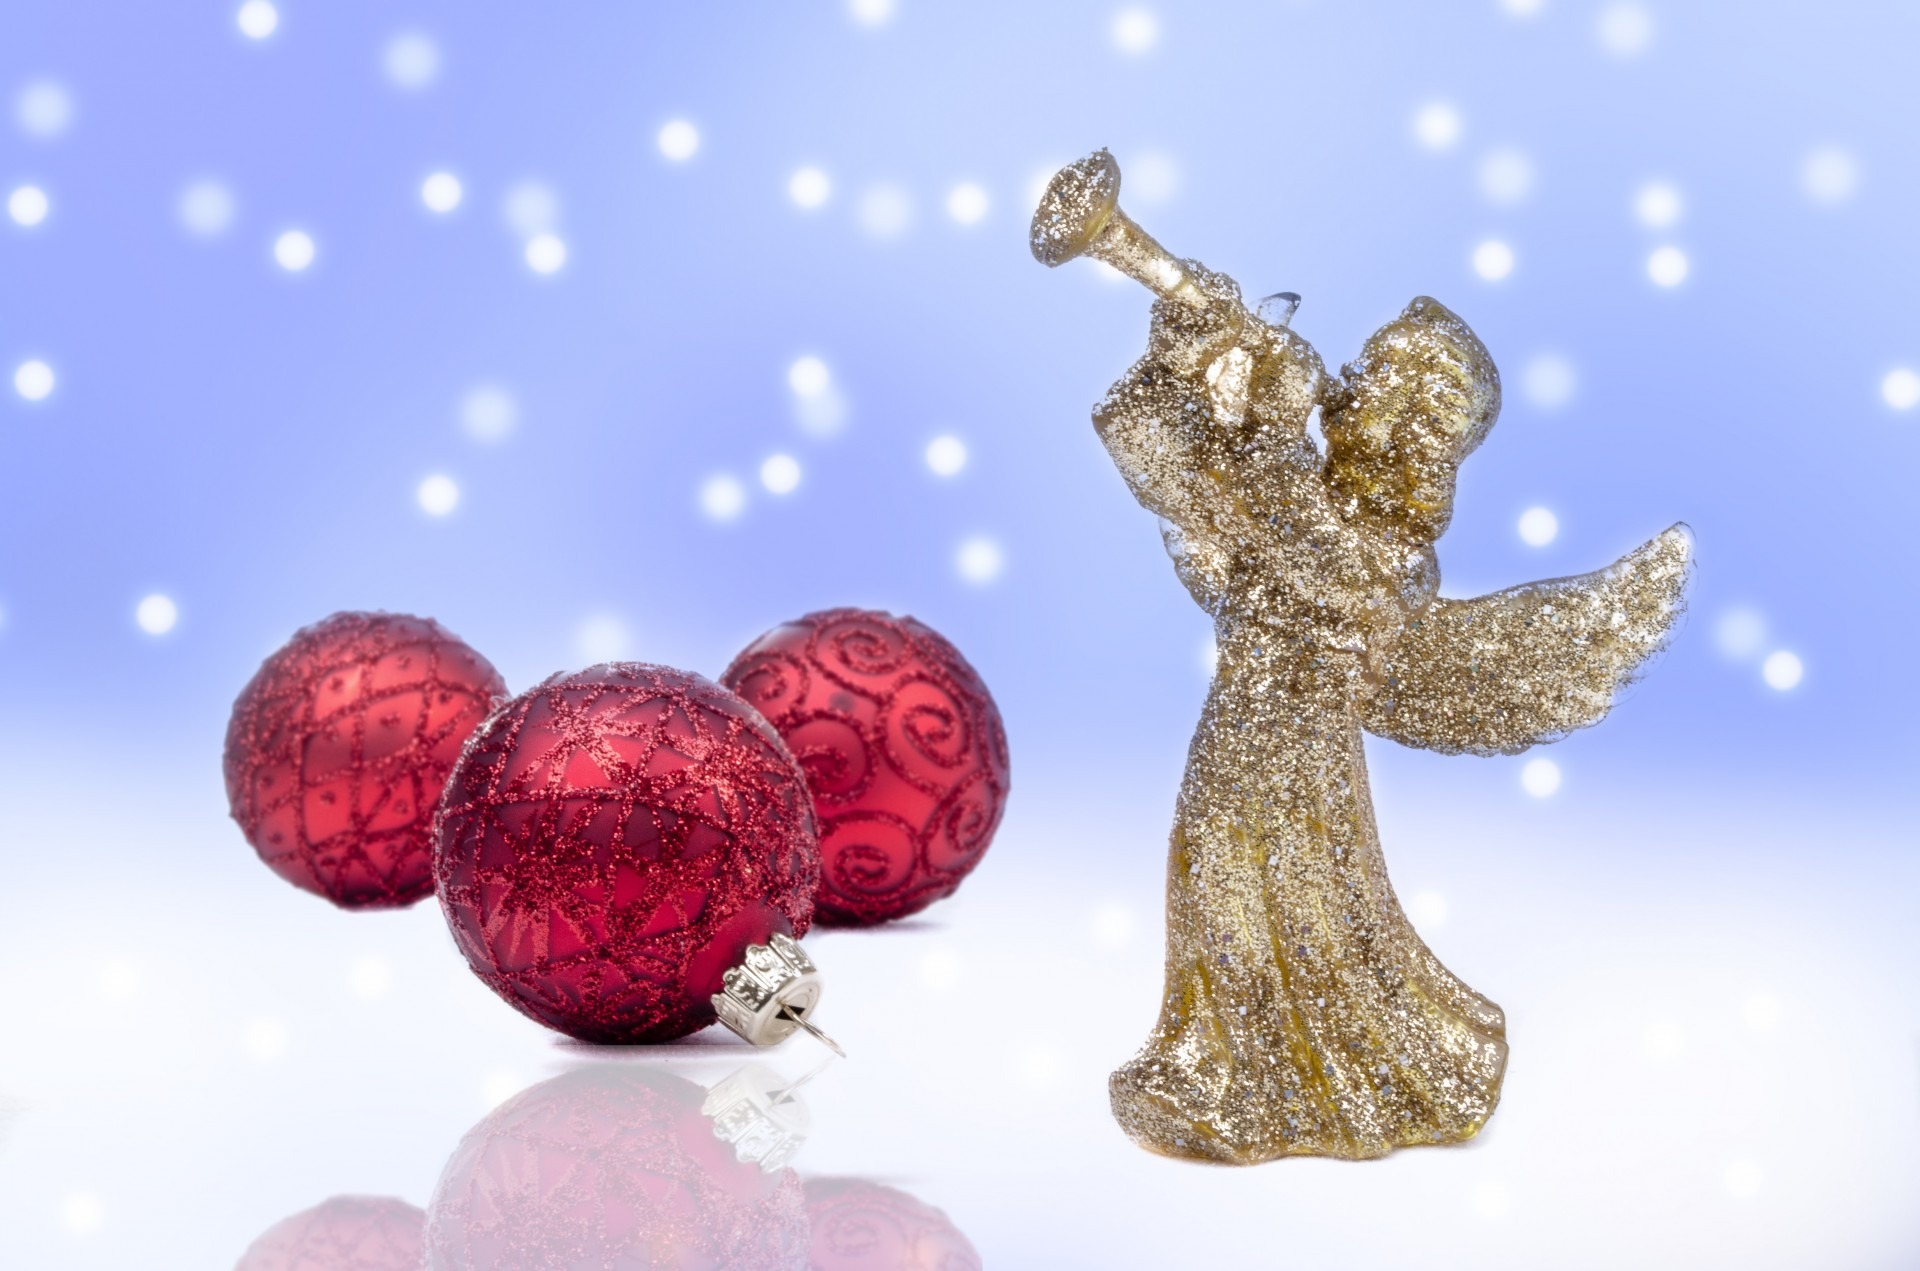
tree, branch, white, star, celebration, sign, heart, decoration, red, macro, holiday, gray, christmas, decor, christmas tree, season, ornament, sparkle, christmas decoration, christmas time, seasonal, new, organ, christmas bauble, xmas, traditional, holy night, christmas card, christmas star, christmas baubles